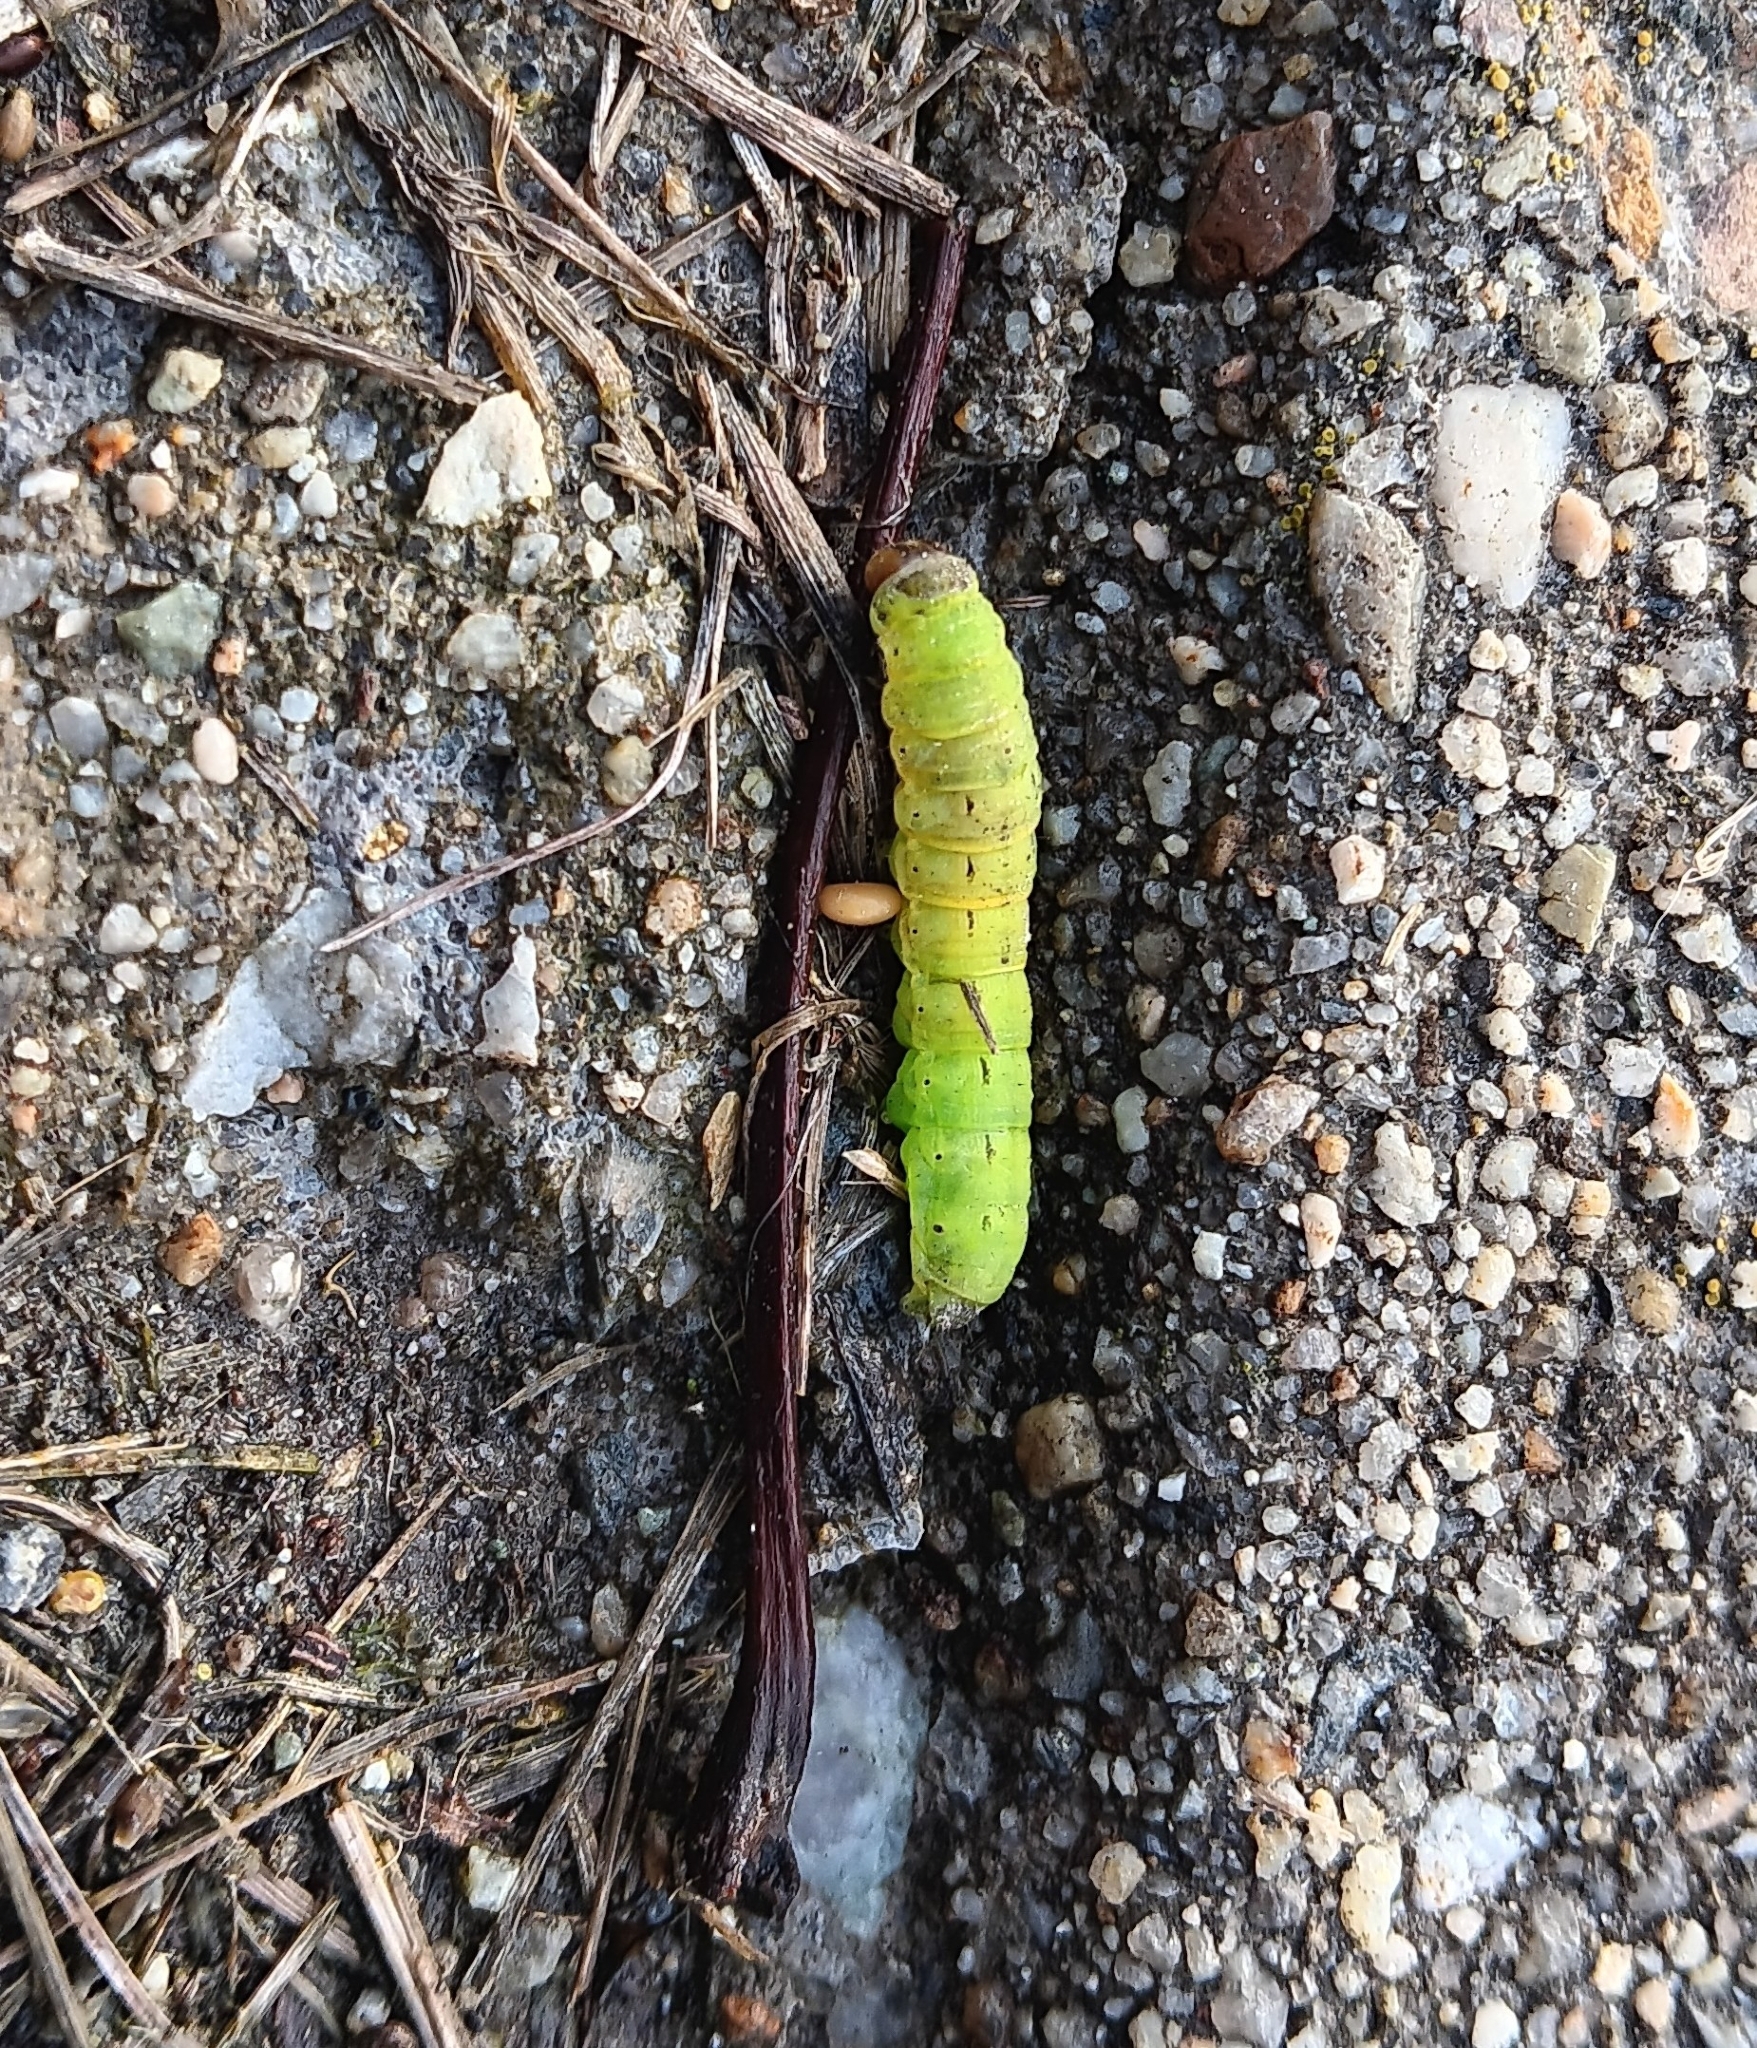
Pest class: cutworms